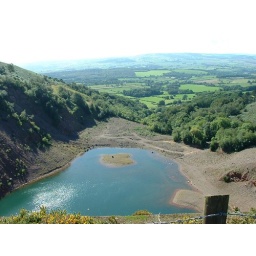
Used for a hundred years to quarry the very hard stone for local houses and walls. The quarry closed in 1999